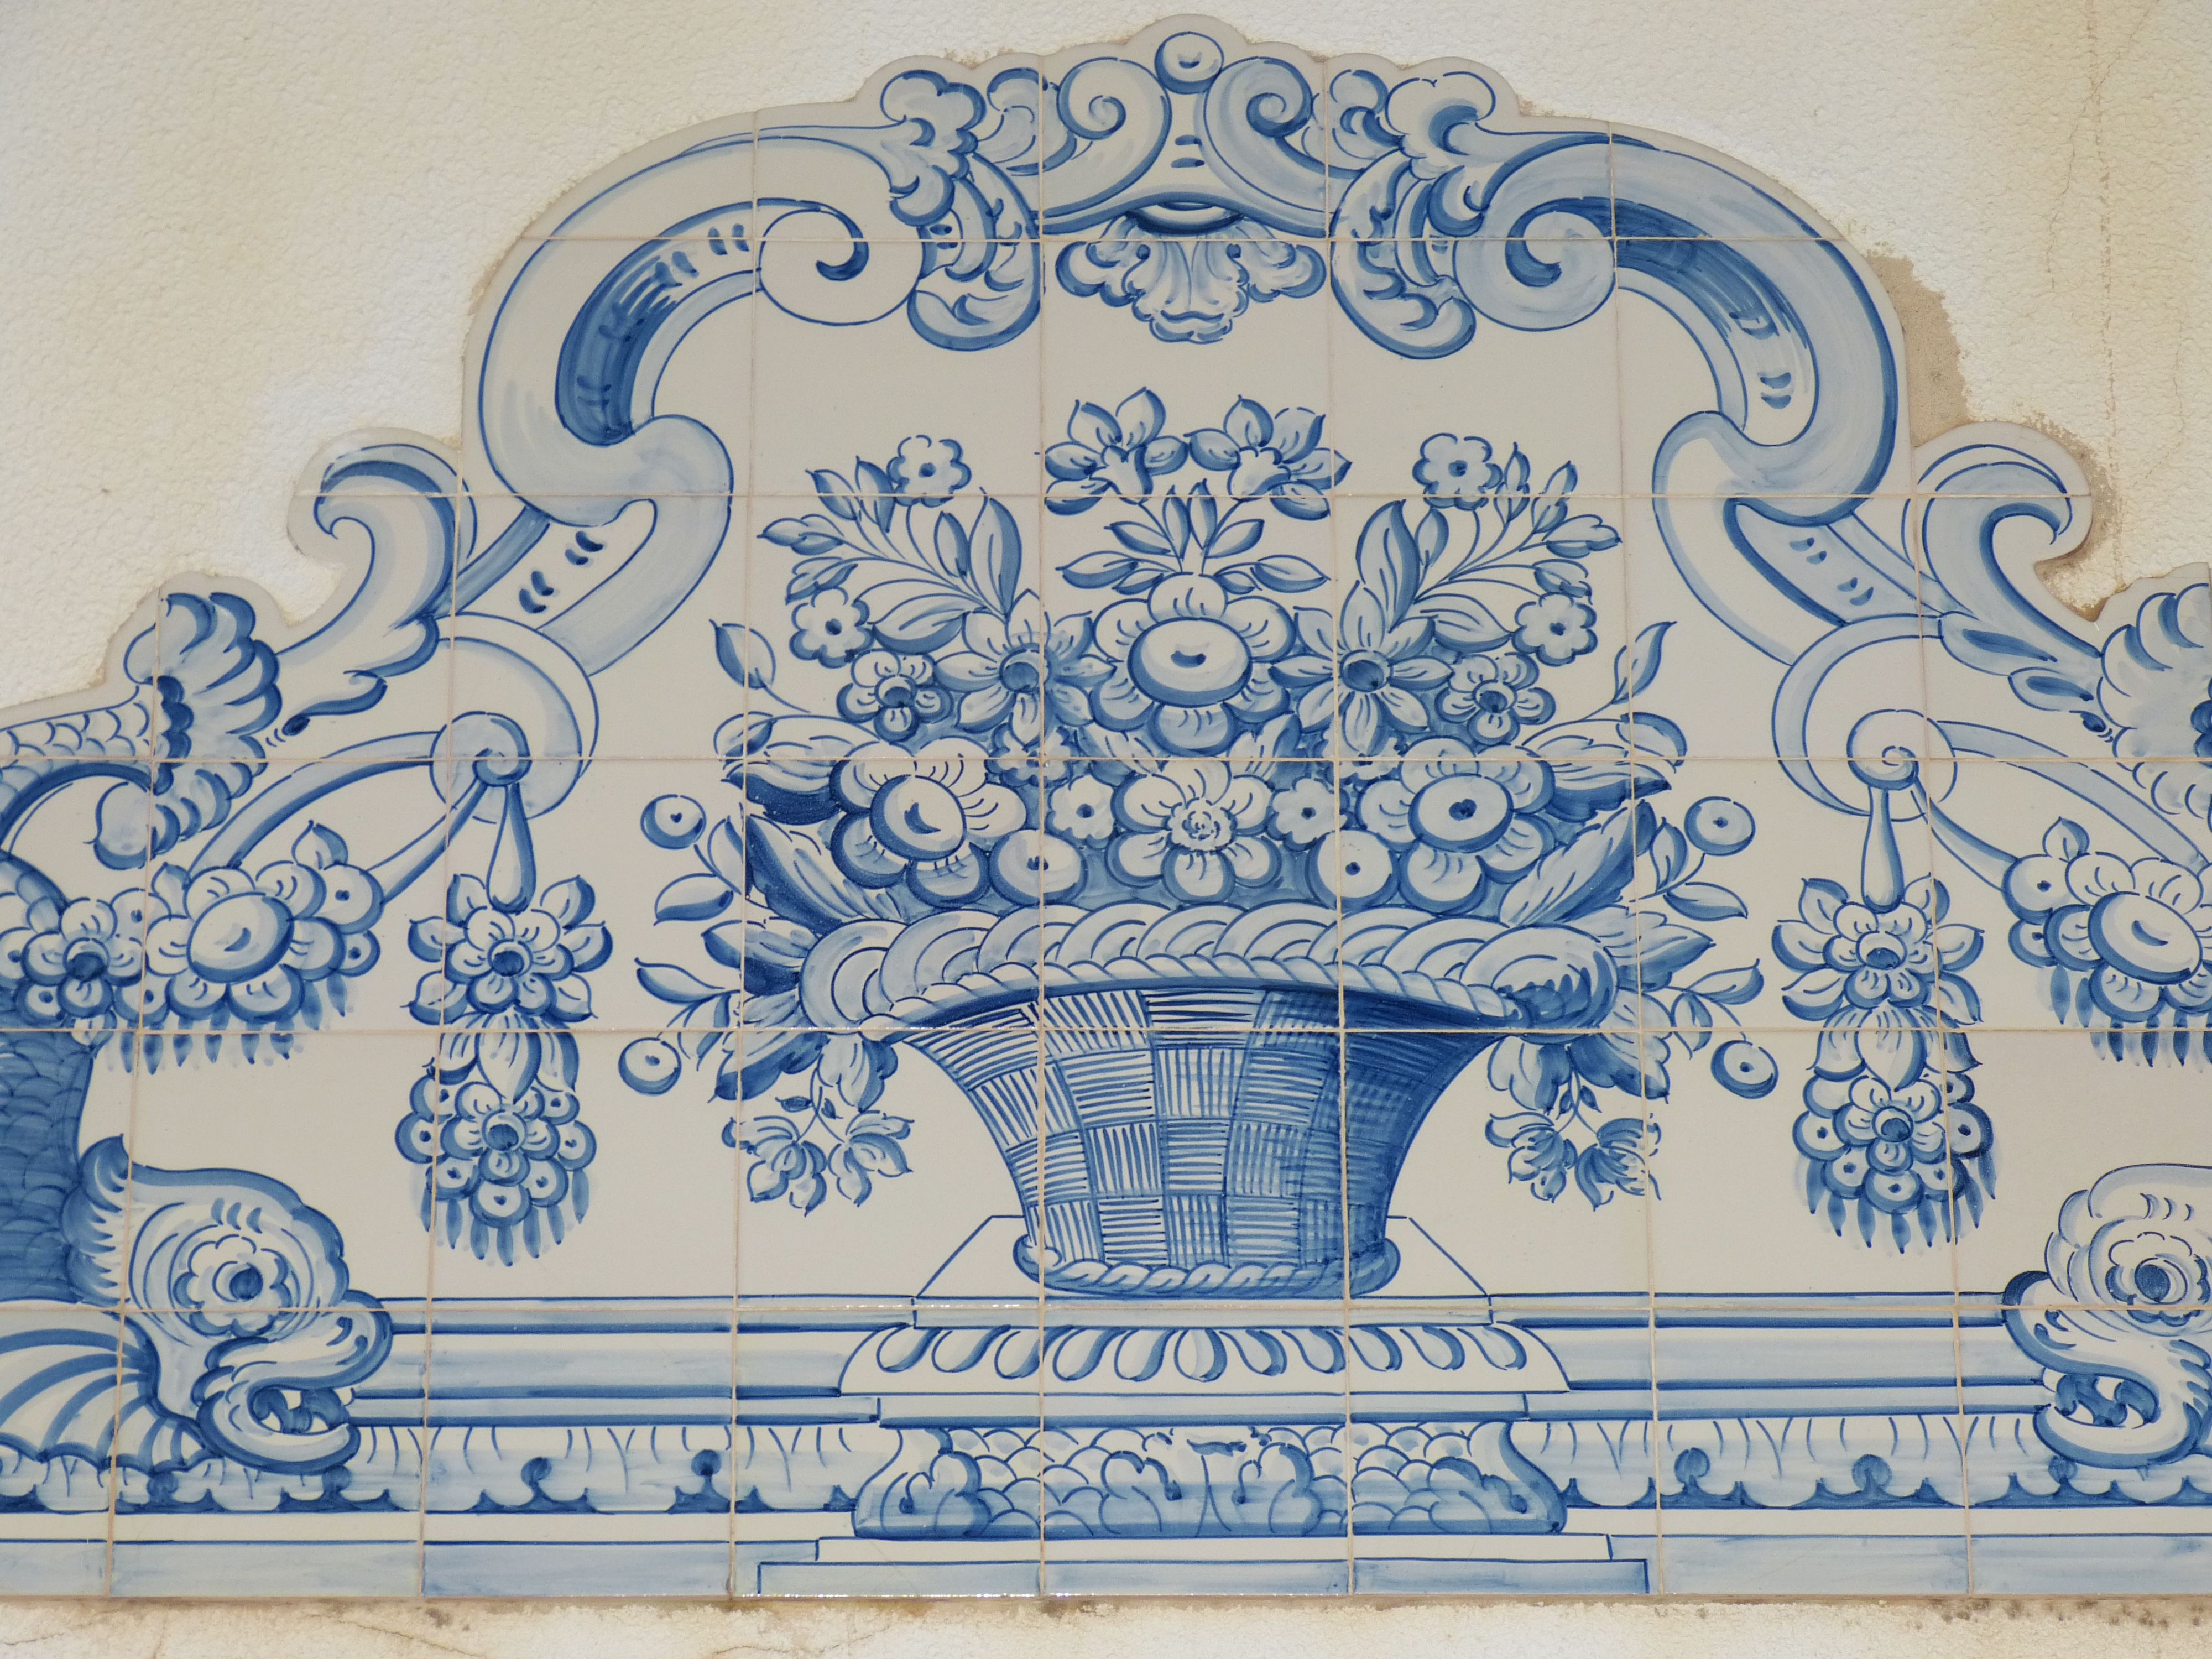
glass, wall, bouquet, pattern, ceramic, tile, craft, basket, pottery, flowers, art, sketch, drawing, illustration, design, tiles, mural, portugal, iron, image, carving, shape, azuleijo